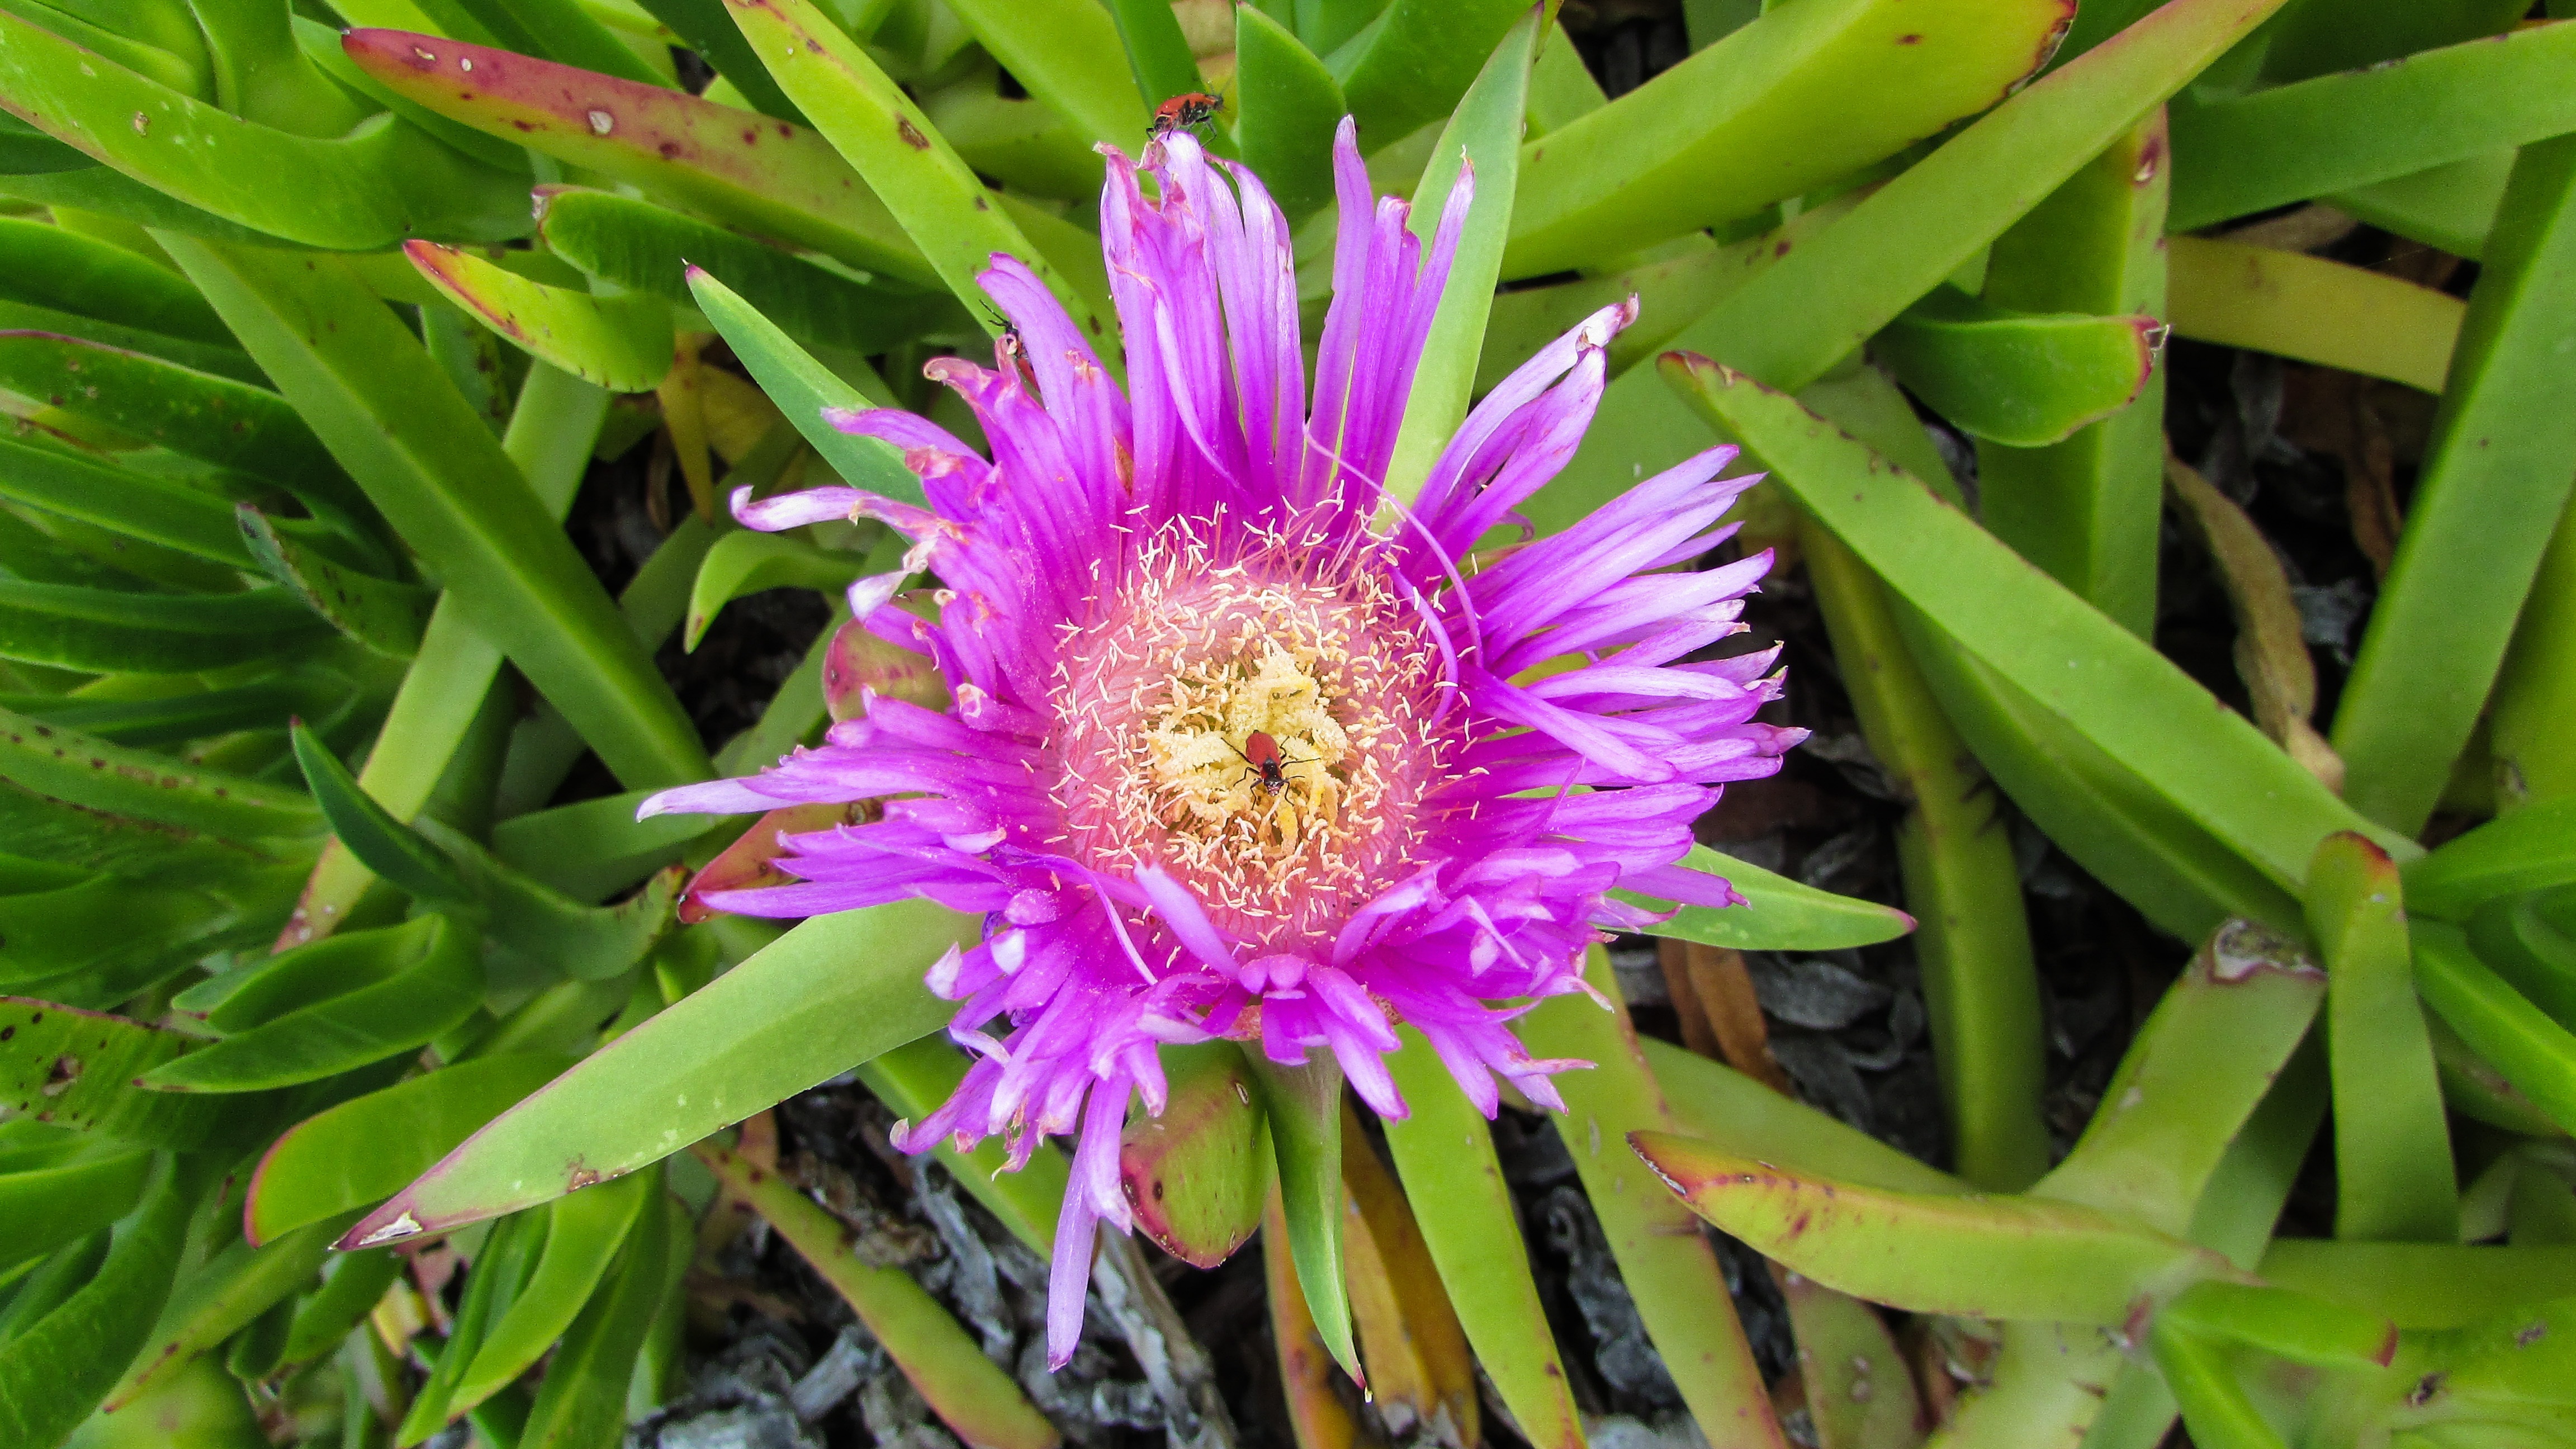
nature, plant, flower, purple, bloom, spring, botany, flora, wildflower, pigface, cyprus, macro photography, flowering plant, ice plant, land plant, ice plant family